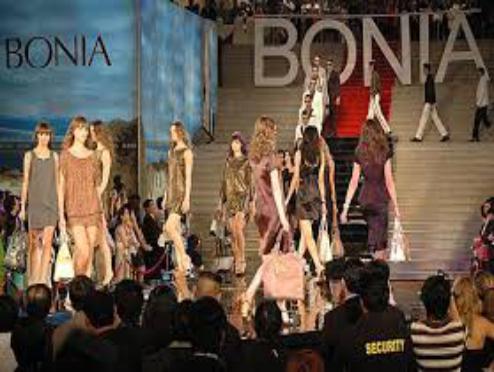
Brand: Bonia
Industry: Clothes